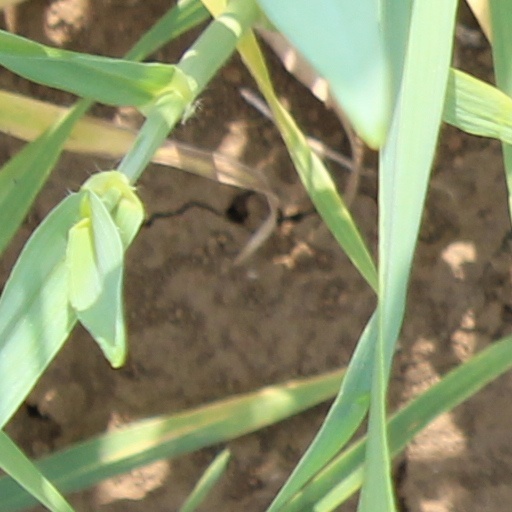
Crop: wheat